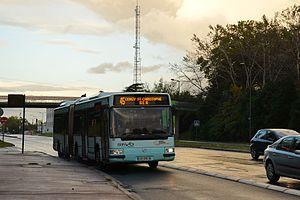
Irisbus Agora L n°762 sur la ligne 45 du réseau STIVO de Cergy-Pontoise, près du pôle multimodal de Cergy Préfecture.
Cergy est une commune française située dans le département du Val-d'Oise, en région Île-de-France.
Cergy-Préfecture, est la plus étendue des trois parties de la ville de Cergy. Elle est le cœur de la ville nouvelle de Cergy-Pontoise et abrite la préfecture du Val-d'Oise. En 2004, elle a été rebaptisée Grand Centre dans le cadre du projet Cergy-Pontoise 2020.
Le réseau de bus de Cergy-Pontoise est exploité par la Société de transports interurbains du Val-d'Oise. Malgré ce nom, il s'agit d'un réseau de transports urbains, desservant la communauté d'agglomération de Cergy-Pontoise ainsi que les communes de Méry-sur-Oise et d'Herblay-sur-Seine et, dans les Yvelines, celle de Conflans-Sainte-Honorine.